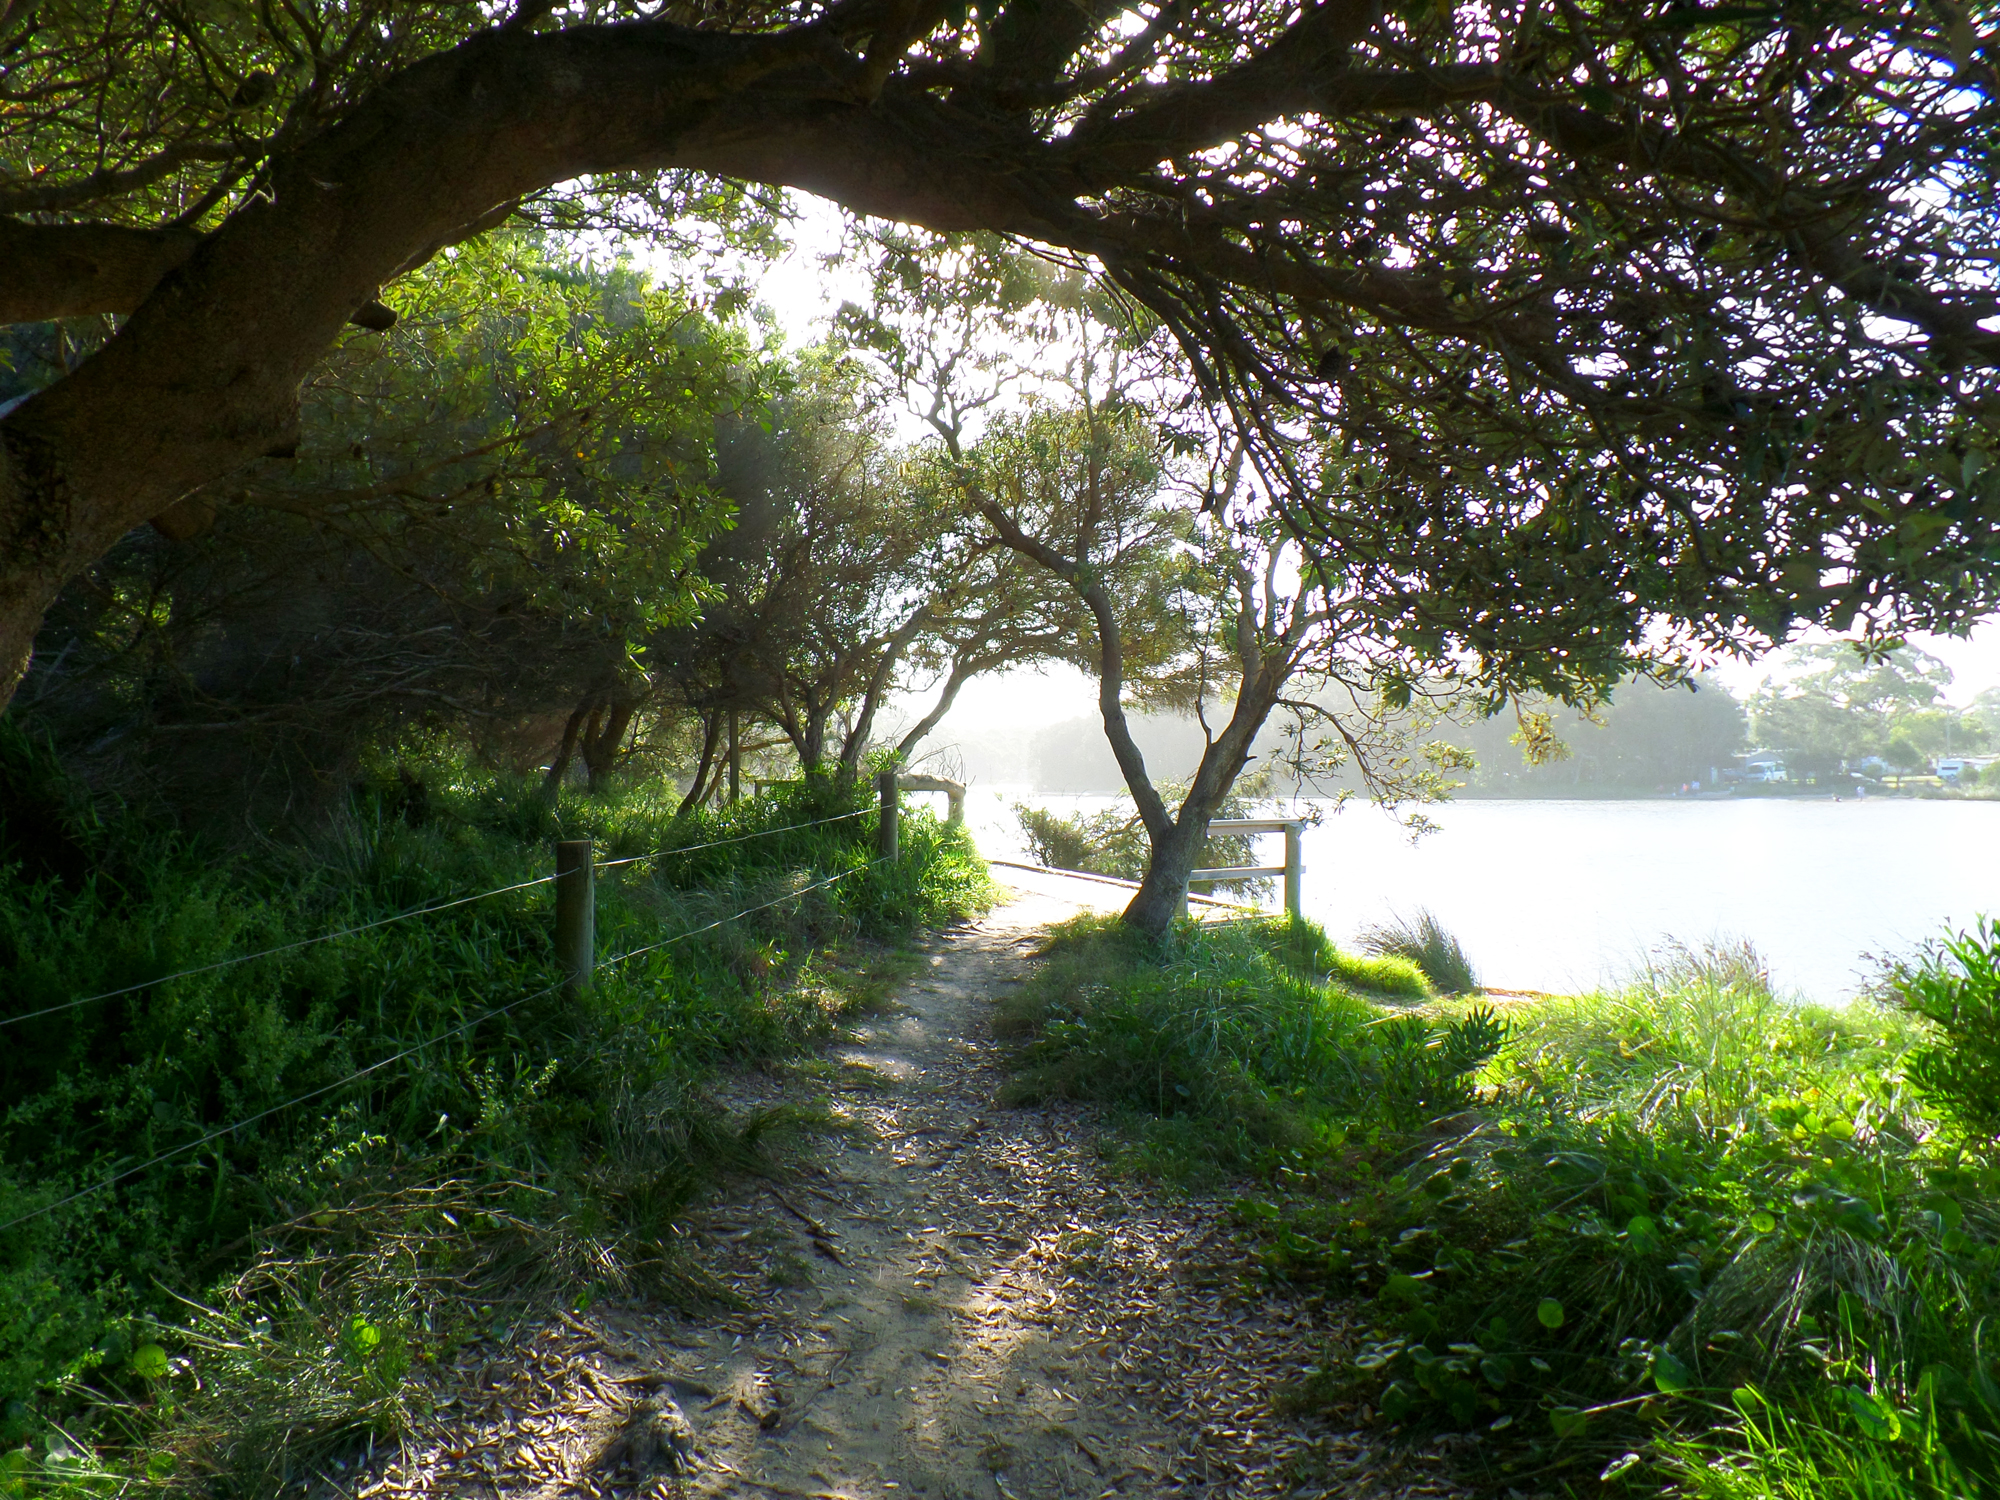
tree, nature, forest, pathway, plant, trail, sunlight, leaf, flower, river, stream, green, jungle, autumn, park, waterway, grassy, australia, nsw, sandy, overhanging, tabourie, vegetation, woodland, habitat, rural area, natural environment, woody plant